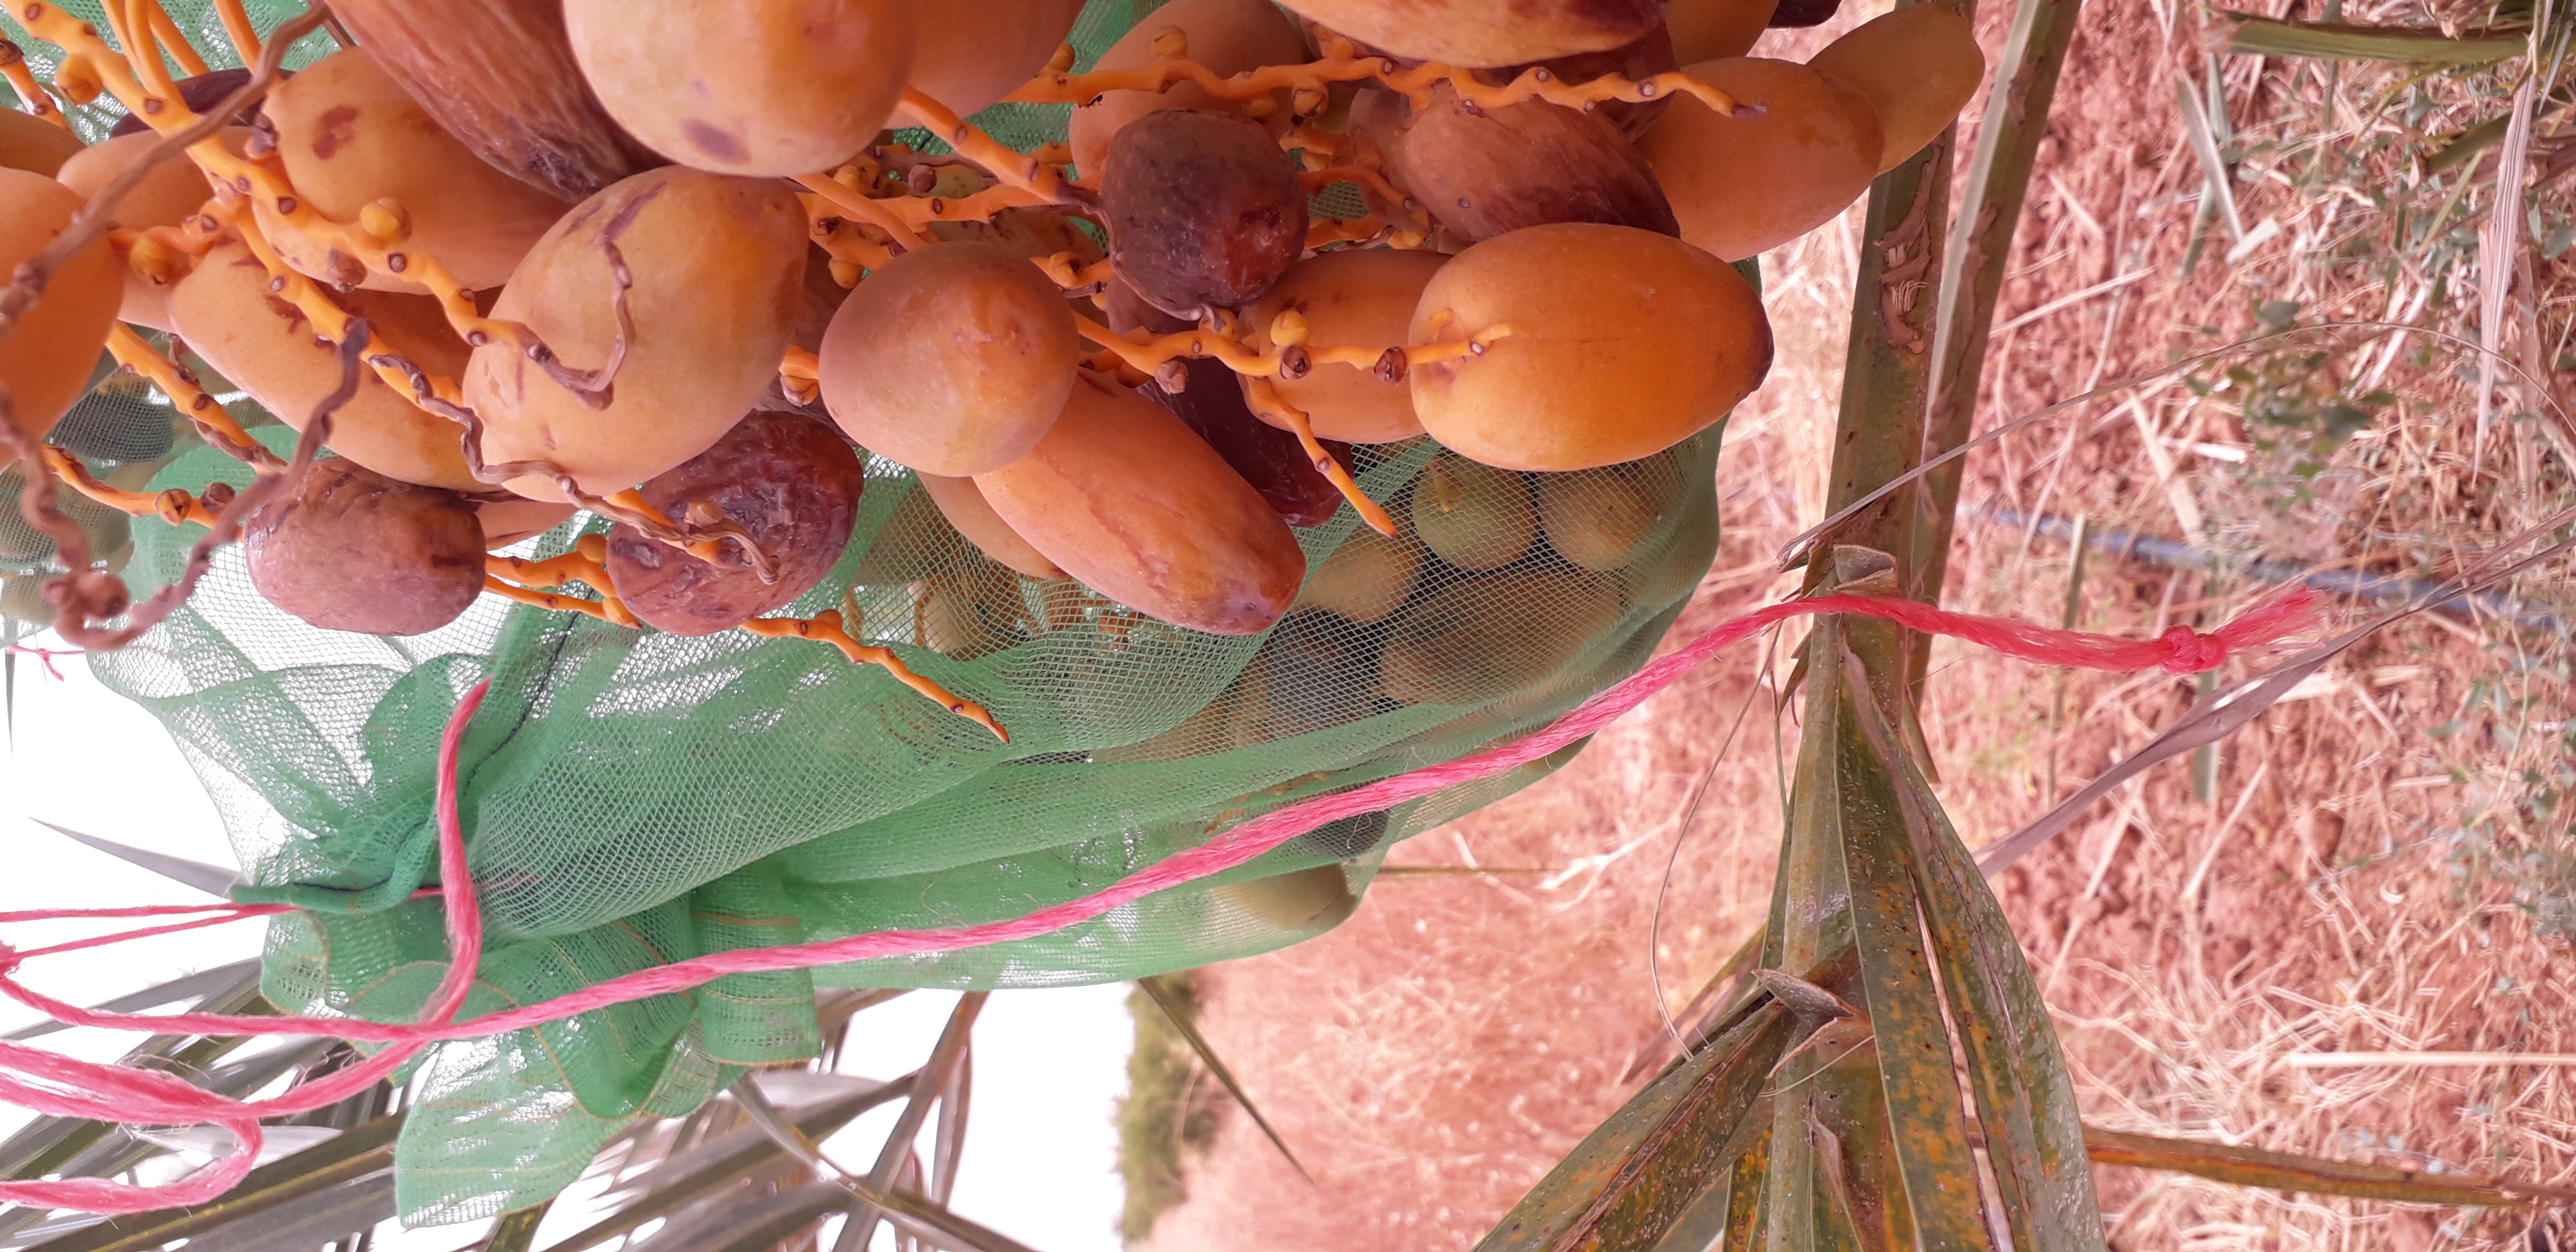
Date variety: Boumajhoul